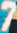
Number: 7